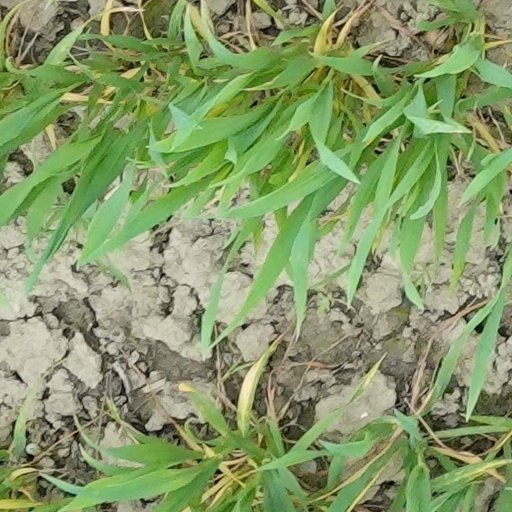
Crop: wheat